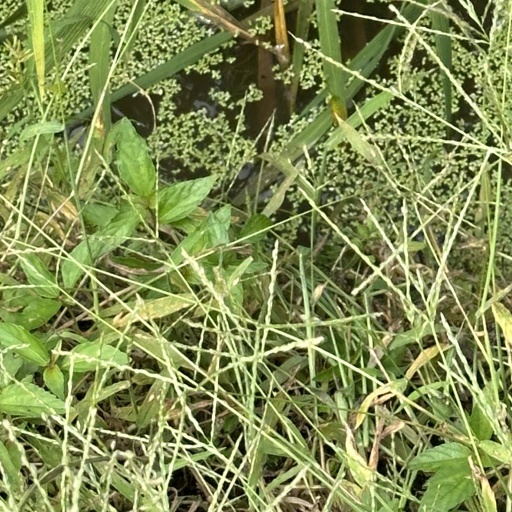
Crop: rice